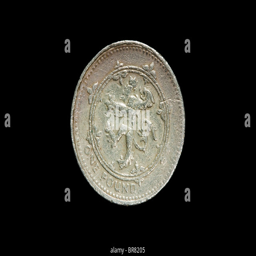
the reverse side of a fake pound coin